Cottocomephorus

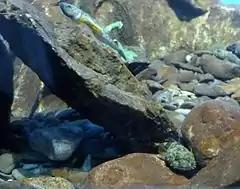
Fish above

"Cottocomephorus" was first proposed as a monospecific genus in 1900 by the French ichthyologist Jacques Pellegrin when he described "Cottocomephorus megalops" as a new species. The genus was classified in the family Cottocomephoridae; however, the 5th edition of "Fishes of the World" classifies the genus within the subfamily Cottinae of the family Cottidae, studies having found that the genera formerly included in the Cottocomephoridae were a clade arising from the genus "Cottus".